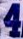
Number: 4